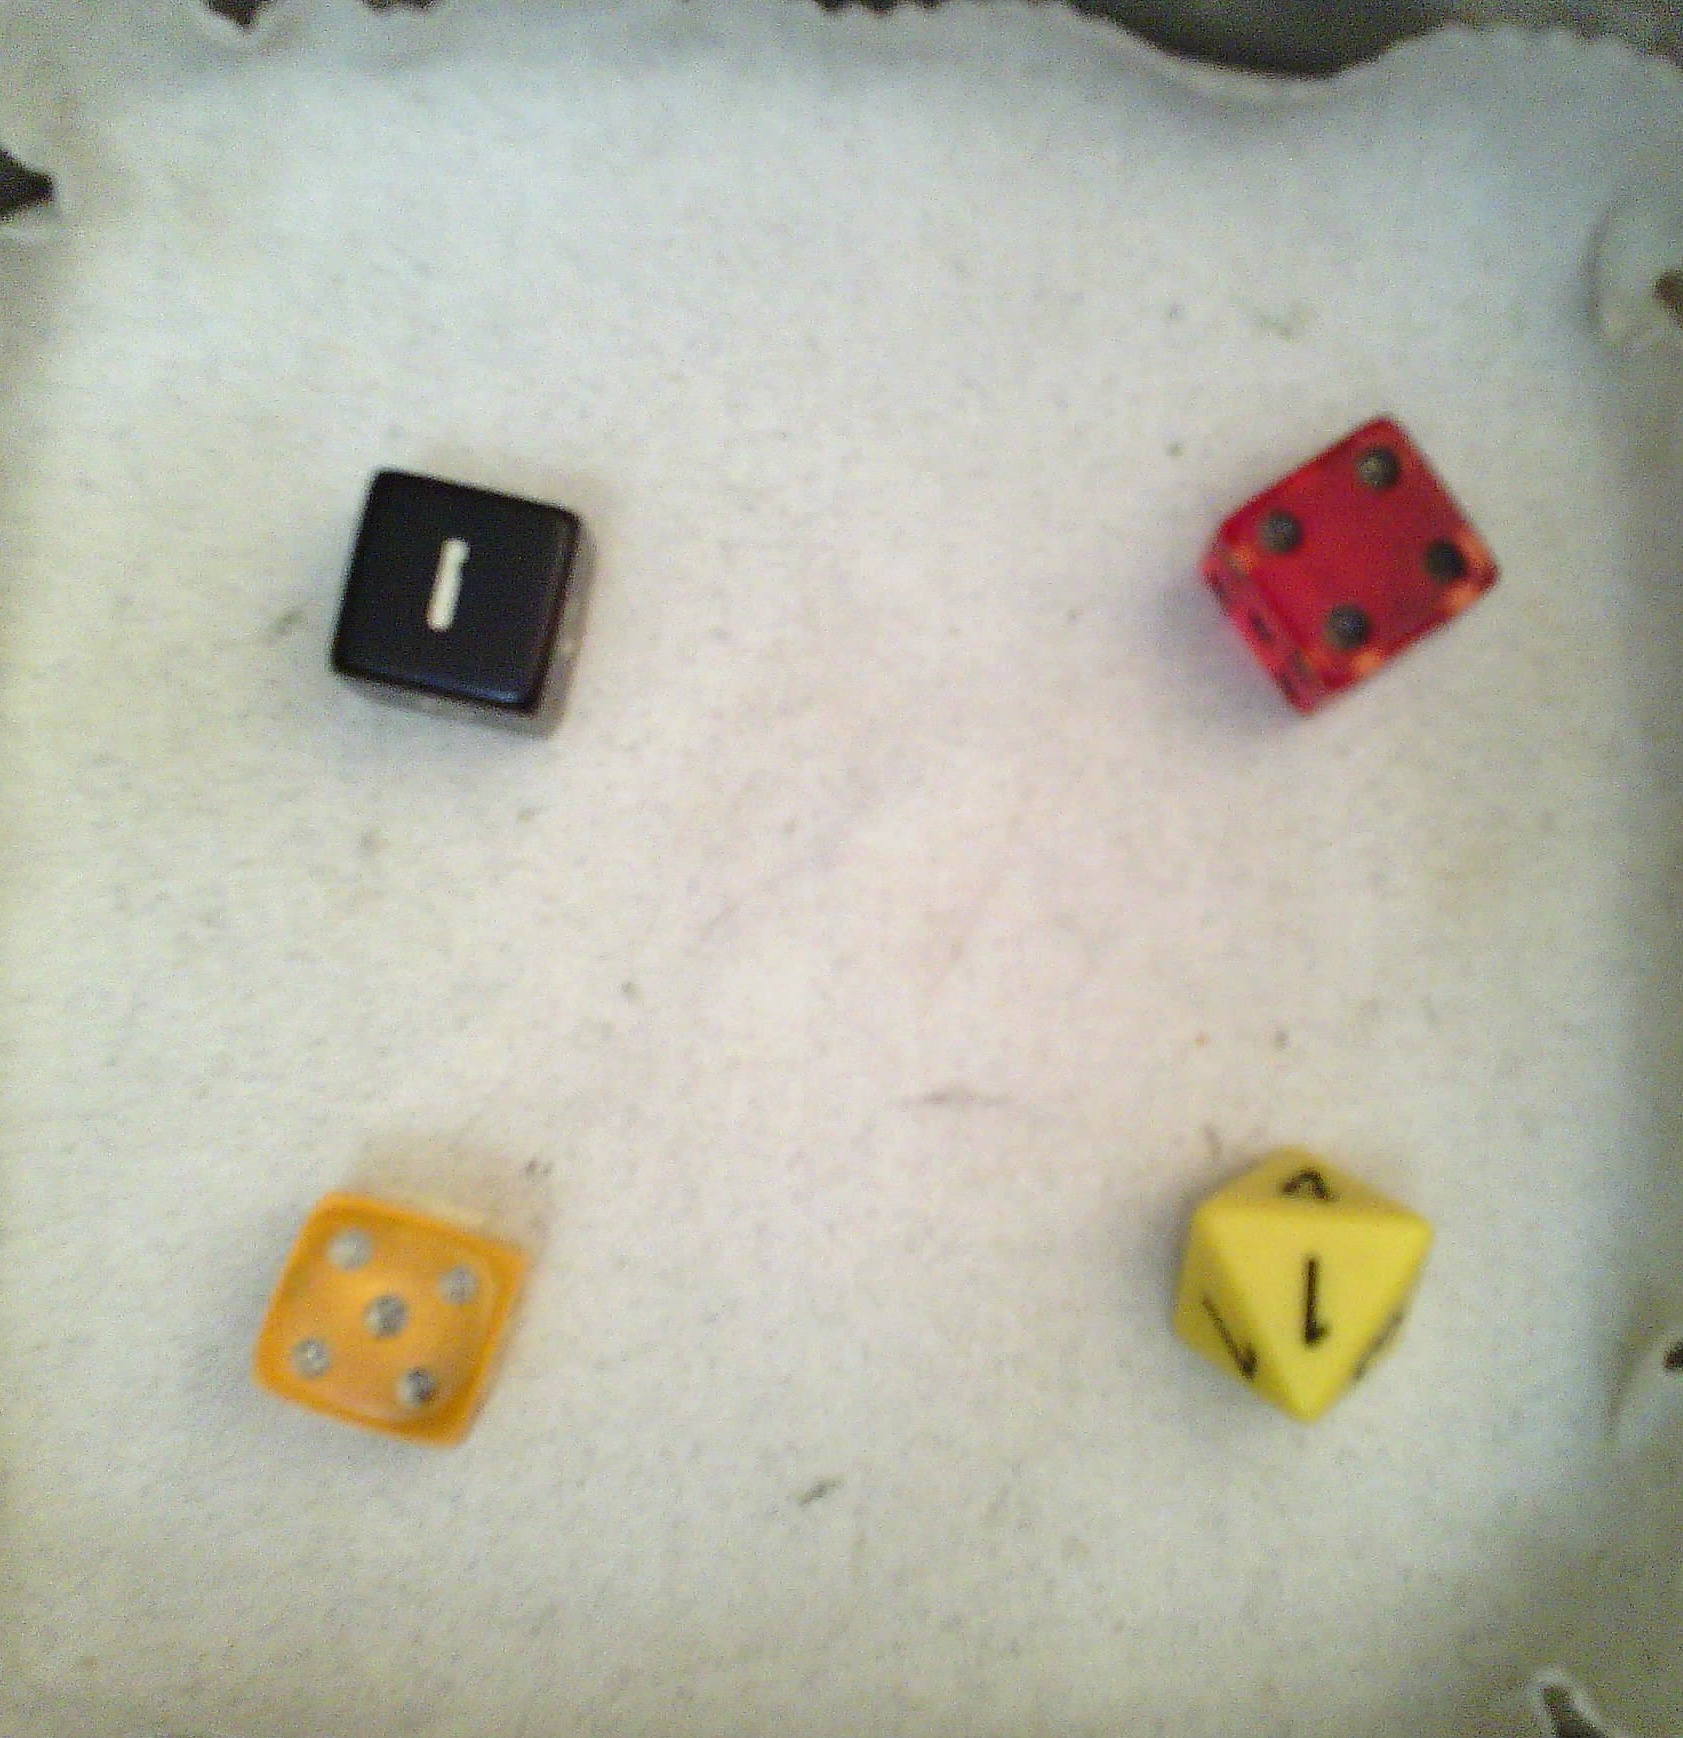
Dice in frame:
type: d6
value: 1
type: d6
value: 4
type: d6
value: 5
type: d8
value: 1
Label source: human
Face values trusted: yes